Arnos Grove house

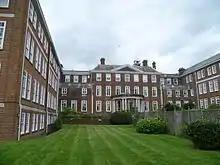
The extended house in 2016

Arnos Grove, originally known as Arnolds, is a grade II* listed house in Cannon Hill, Southgate, London.